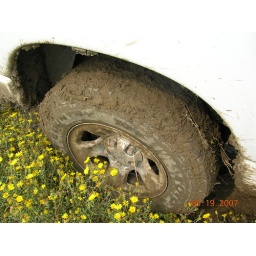
driving with your tires coated in mud on a muddy road is kind of like driving on a bar of soap. extra fun!